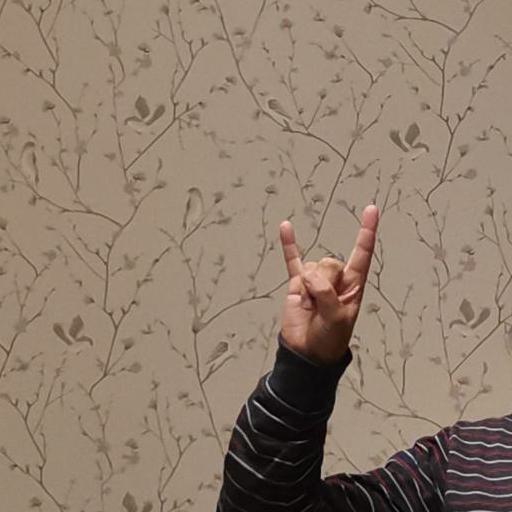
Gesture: rock